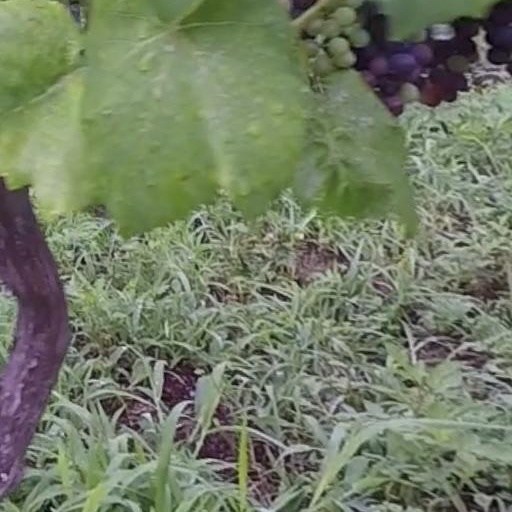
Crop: grape